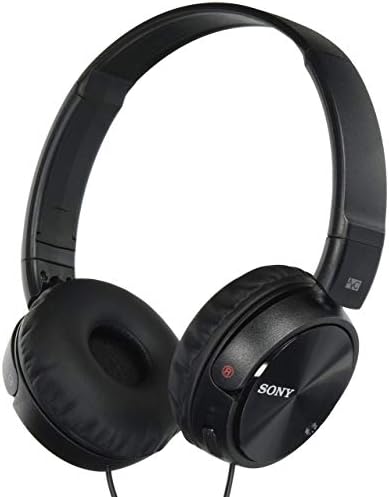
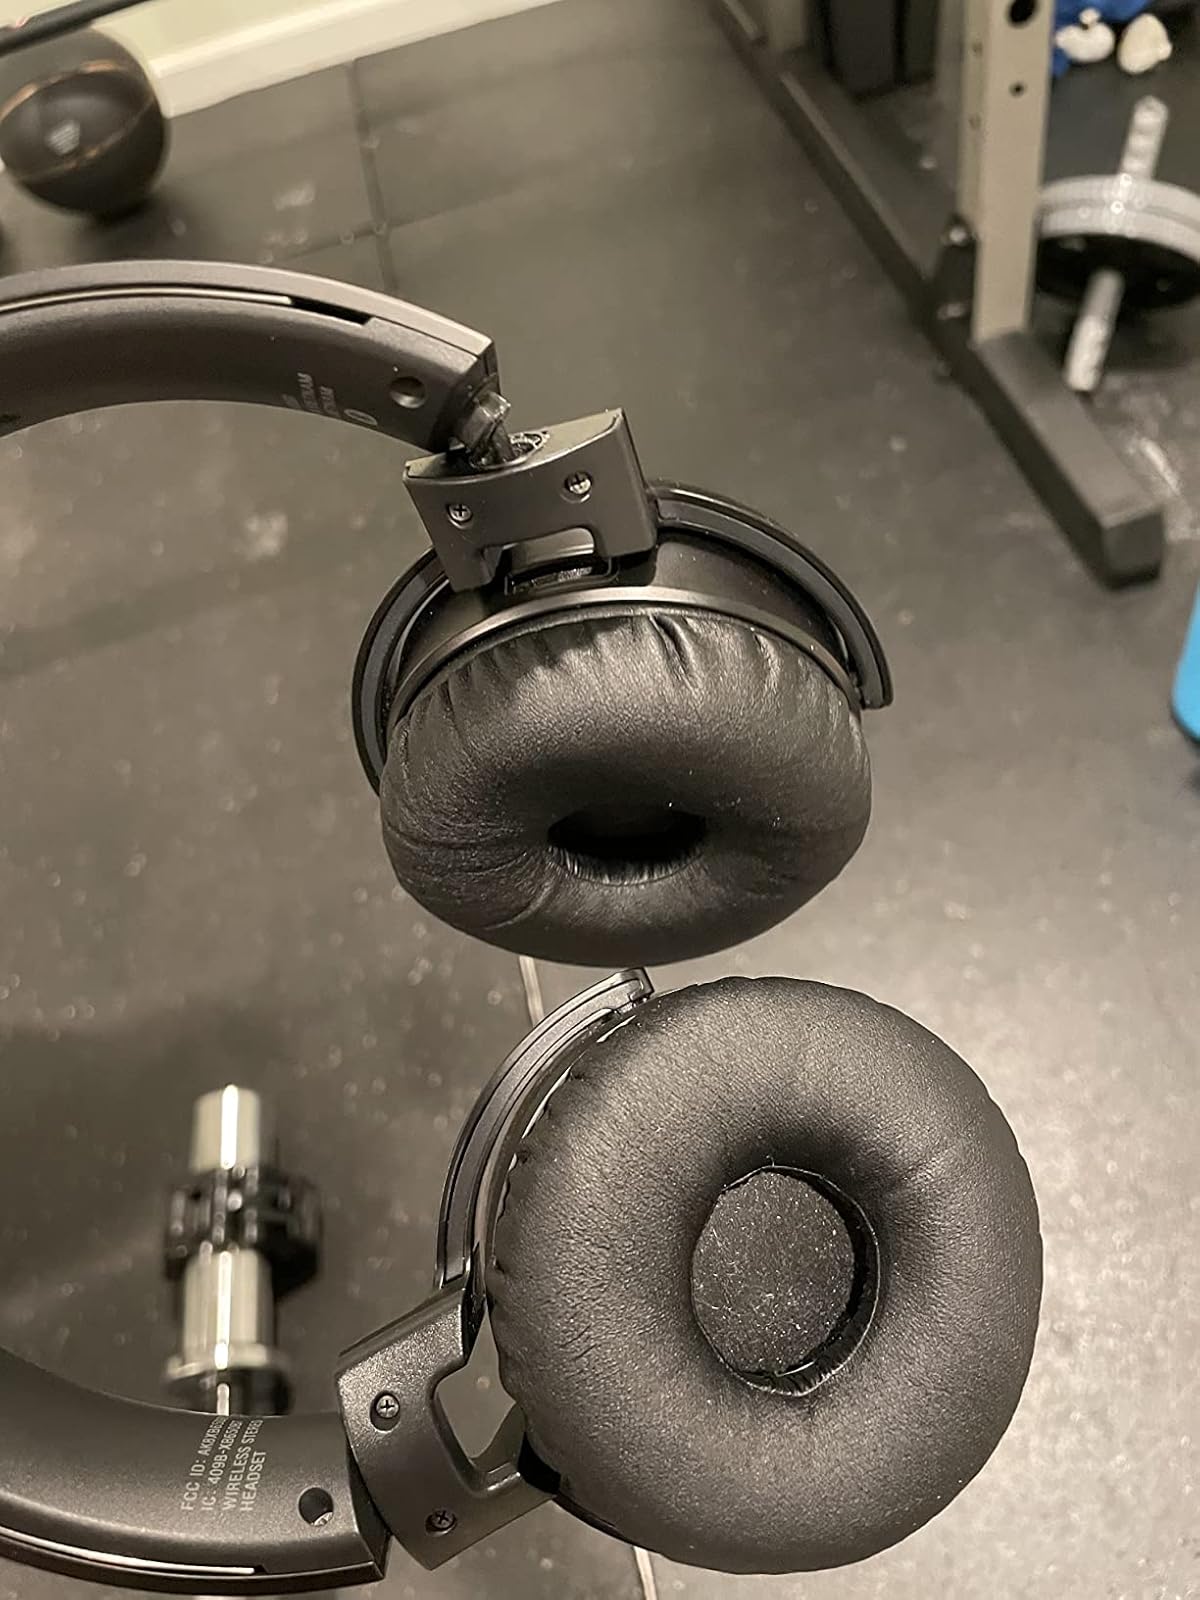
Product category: headphones
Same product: no